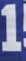
Number: 1